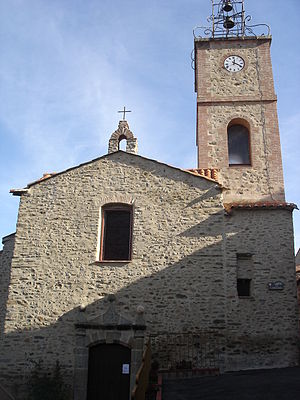
Joch
Joch er en by og kommune i departementet Pyrénées-Orientales i Sydfrankrig.